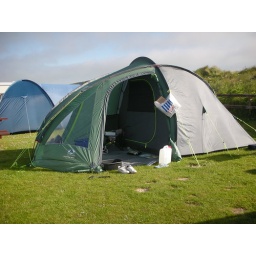
Our castle in the sky at Dunnet Bay